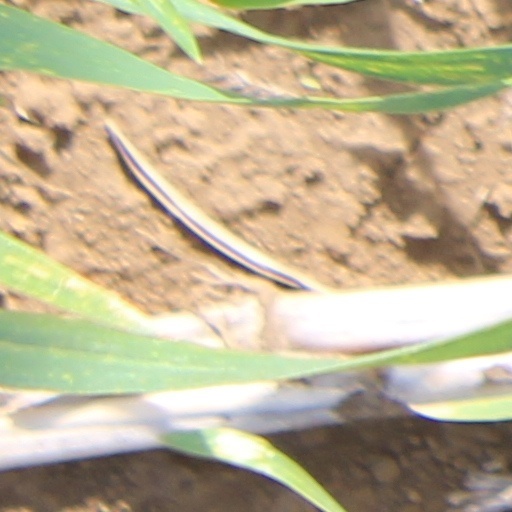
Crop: wheat